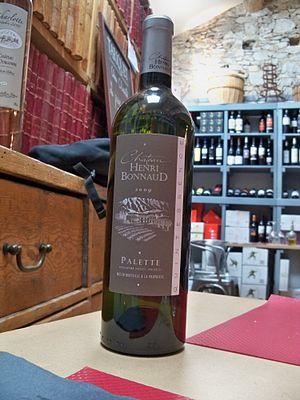
Bouteille Palette AOC
Le palette est un vin d'appellation d'origine contrôlée produit sur la commune d'Aix-en-Provence et sur deux autres communes voisines, dans les Bouches-du-Rhône.